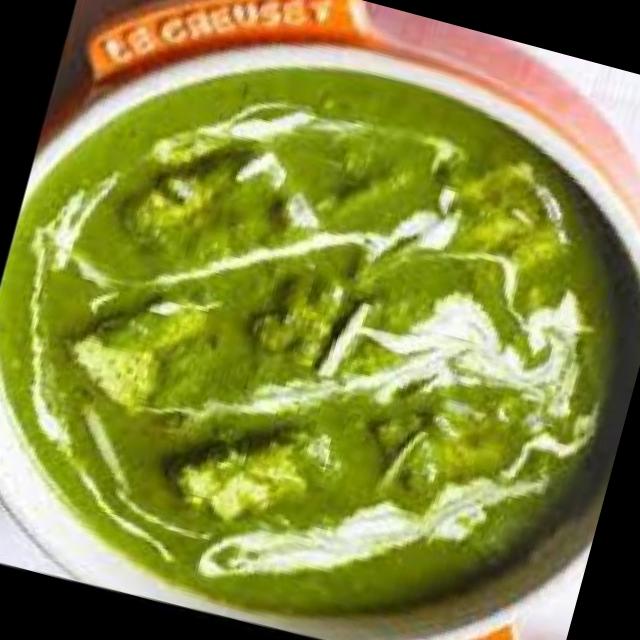
Dish: palak_paneer